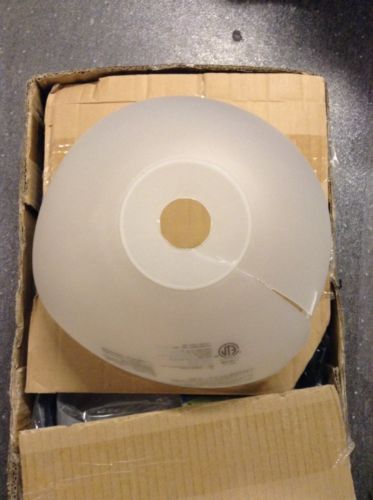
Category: lamp